Homologous somatic pairing

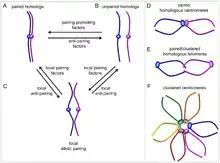
Dynamic chromosome pairing. The term “pairing” describes the spatial juxtaposition of entire homologous chromosomes, allelic sequences, and/or homologous sequences at non-allelic locations. (A, B) Homologous chromosomes can exist as paired throughout their entire length and the relative activities of pairing and anti-pairing factors determine the degree of global chromosome pairing. (C) Local pairing and anti-pairing factors can affect pairing status of specific genes or chromosomal regions. Local “pairing centers” can nucleate global pairing, but it is unclear whether factors regulating local pairing are different from global pairing factors. (D–F) In some cases, centromeres or telomeres from homologs can pair or cluster with non-homologous chromosomes, while there is no pairing along chromosome arms

Somatic pairing of homologous chromosomes is similar to pre- and early meiotic pairing (see article: Homologous chromosome#In meiosis), and has been observed in Diptera (Drosophila), and budding yeast, for example (whether it evolved multiple times in metazoans is unclear). Mammals show little pairing apart from in germline cells, taking place at specific loci, and under the control of developmental signalling (understood as a subset of other long-range interchromosomal interactions such as looping, and organisation into chromosomal territories).